Answer in natural language. Considering the relative positions, where is beautiful wall painting (highlighted by a green box) with respect to wall paint (highlighted by a blue box)? Choose between the following options: below or above
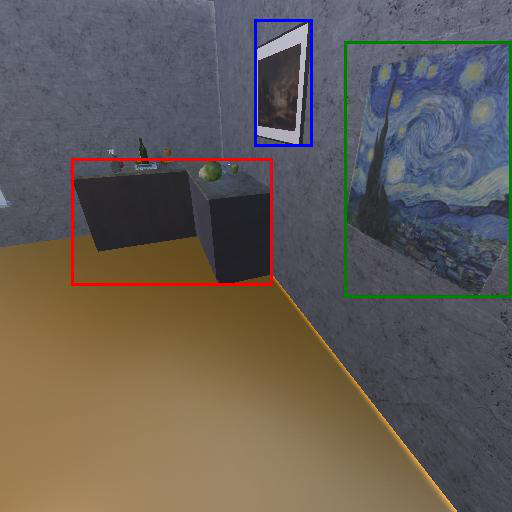
<answer>below</answer>